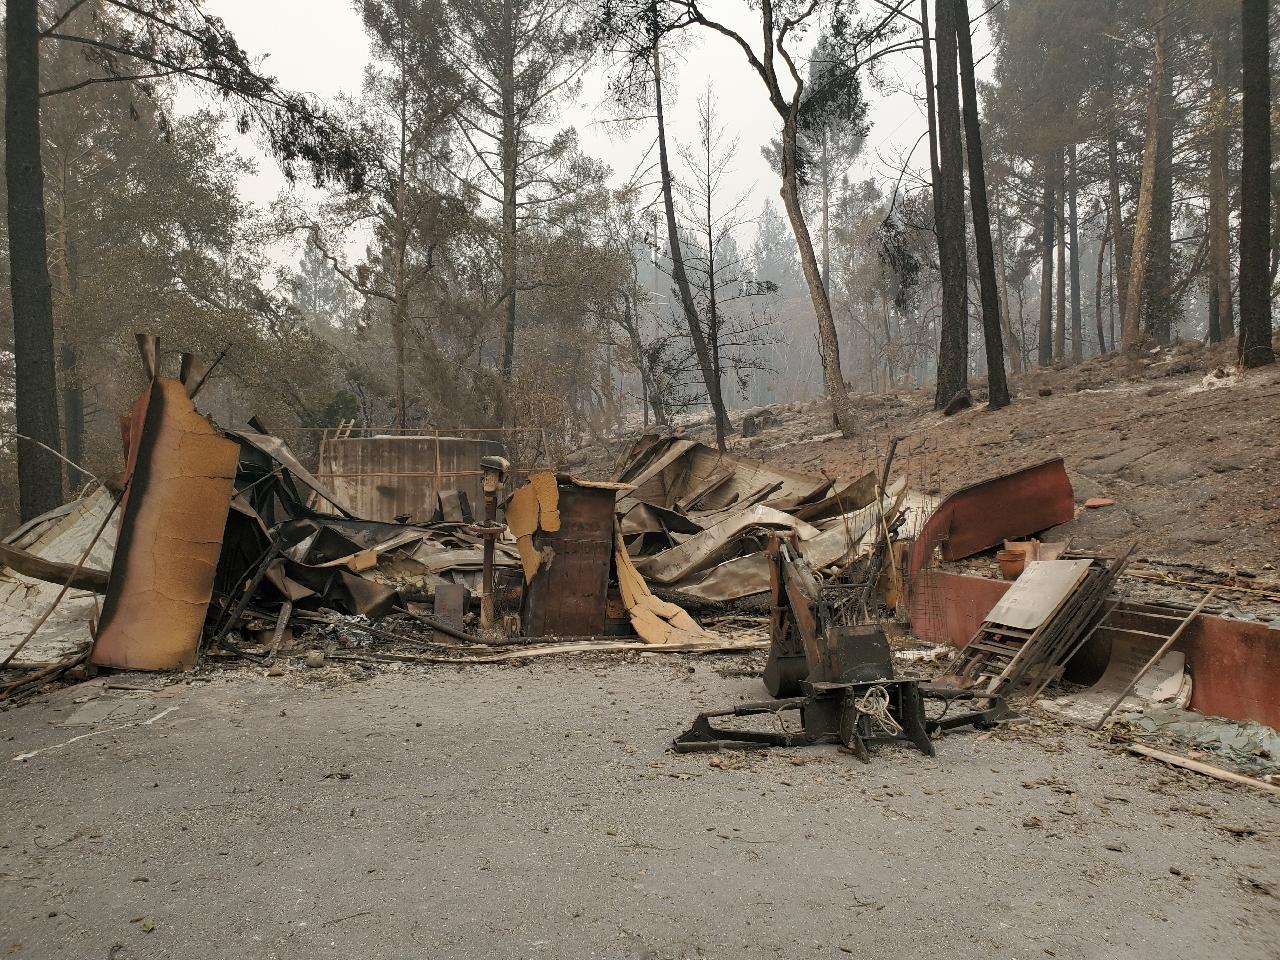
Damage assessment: destroyed